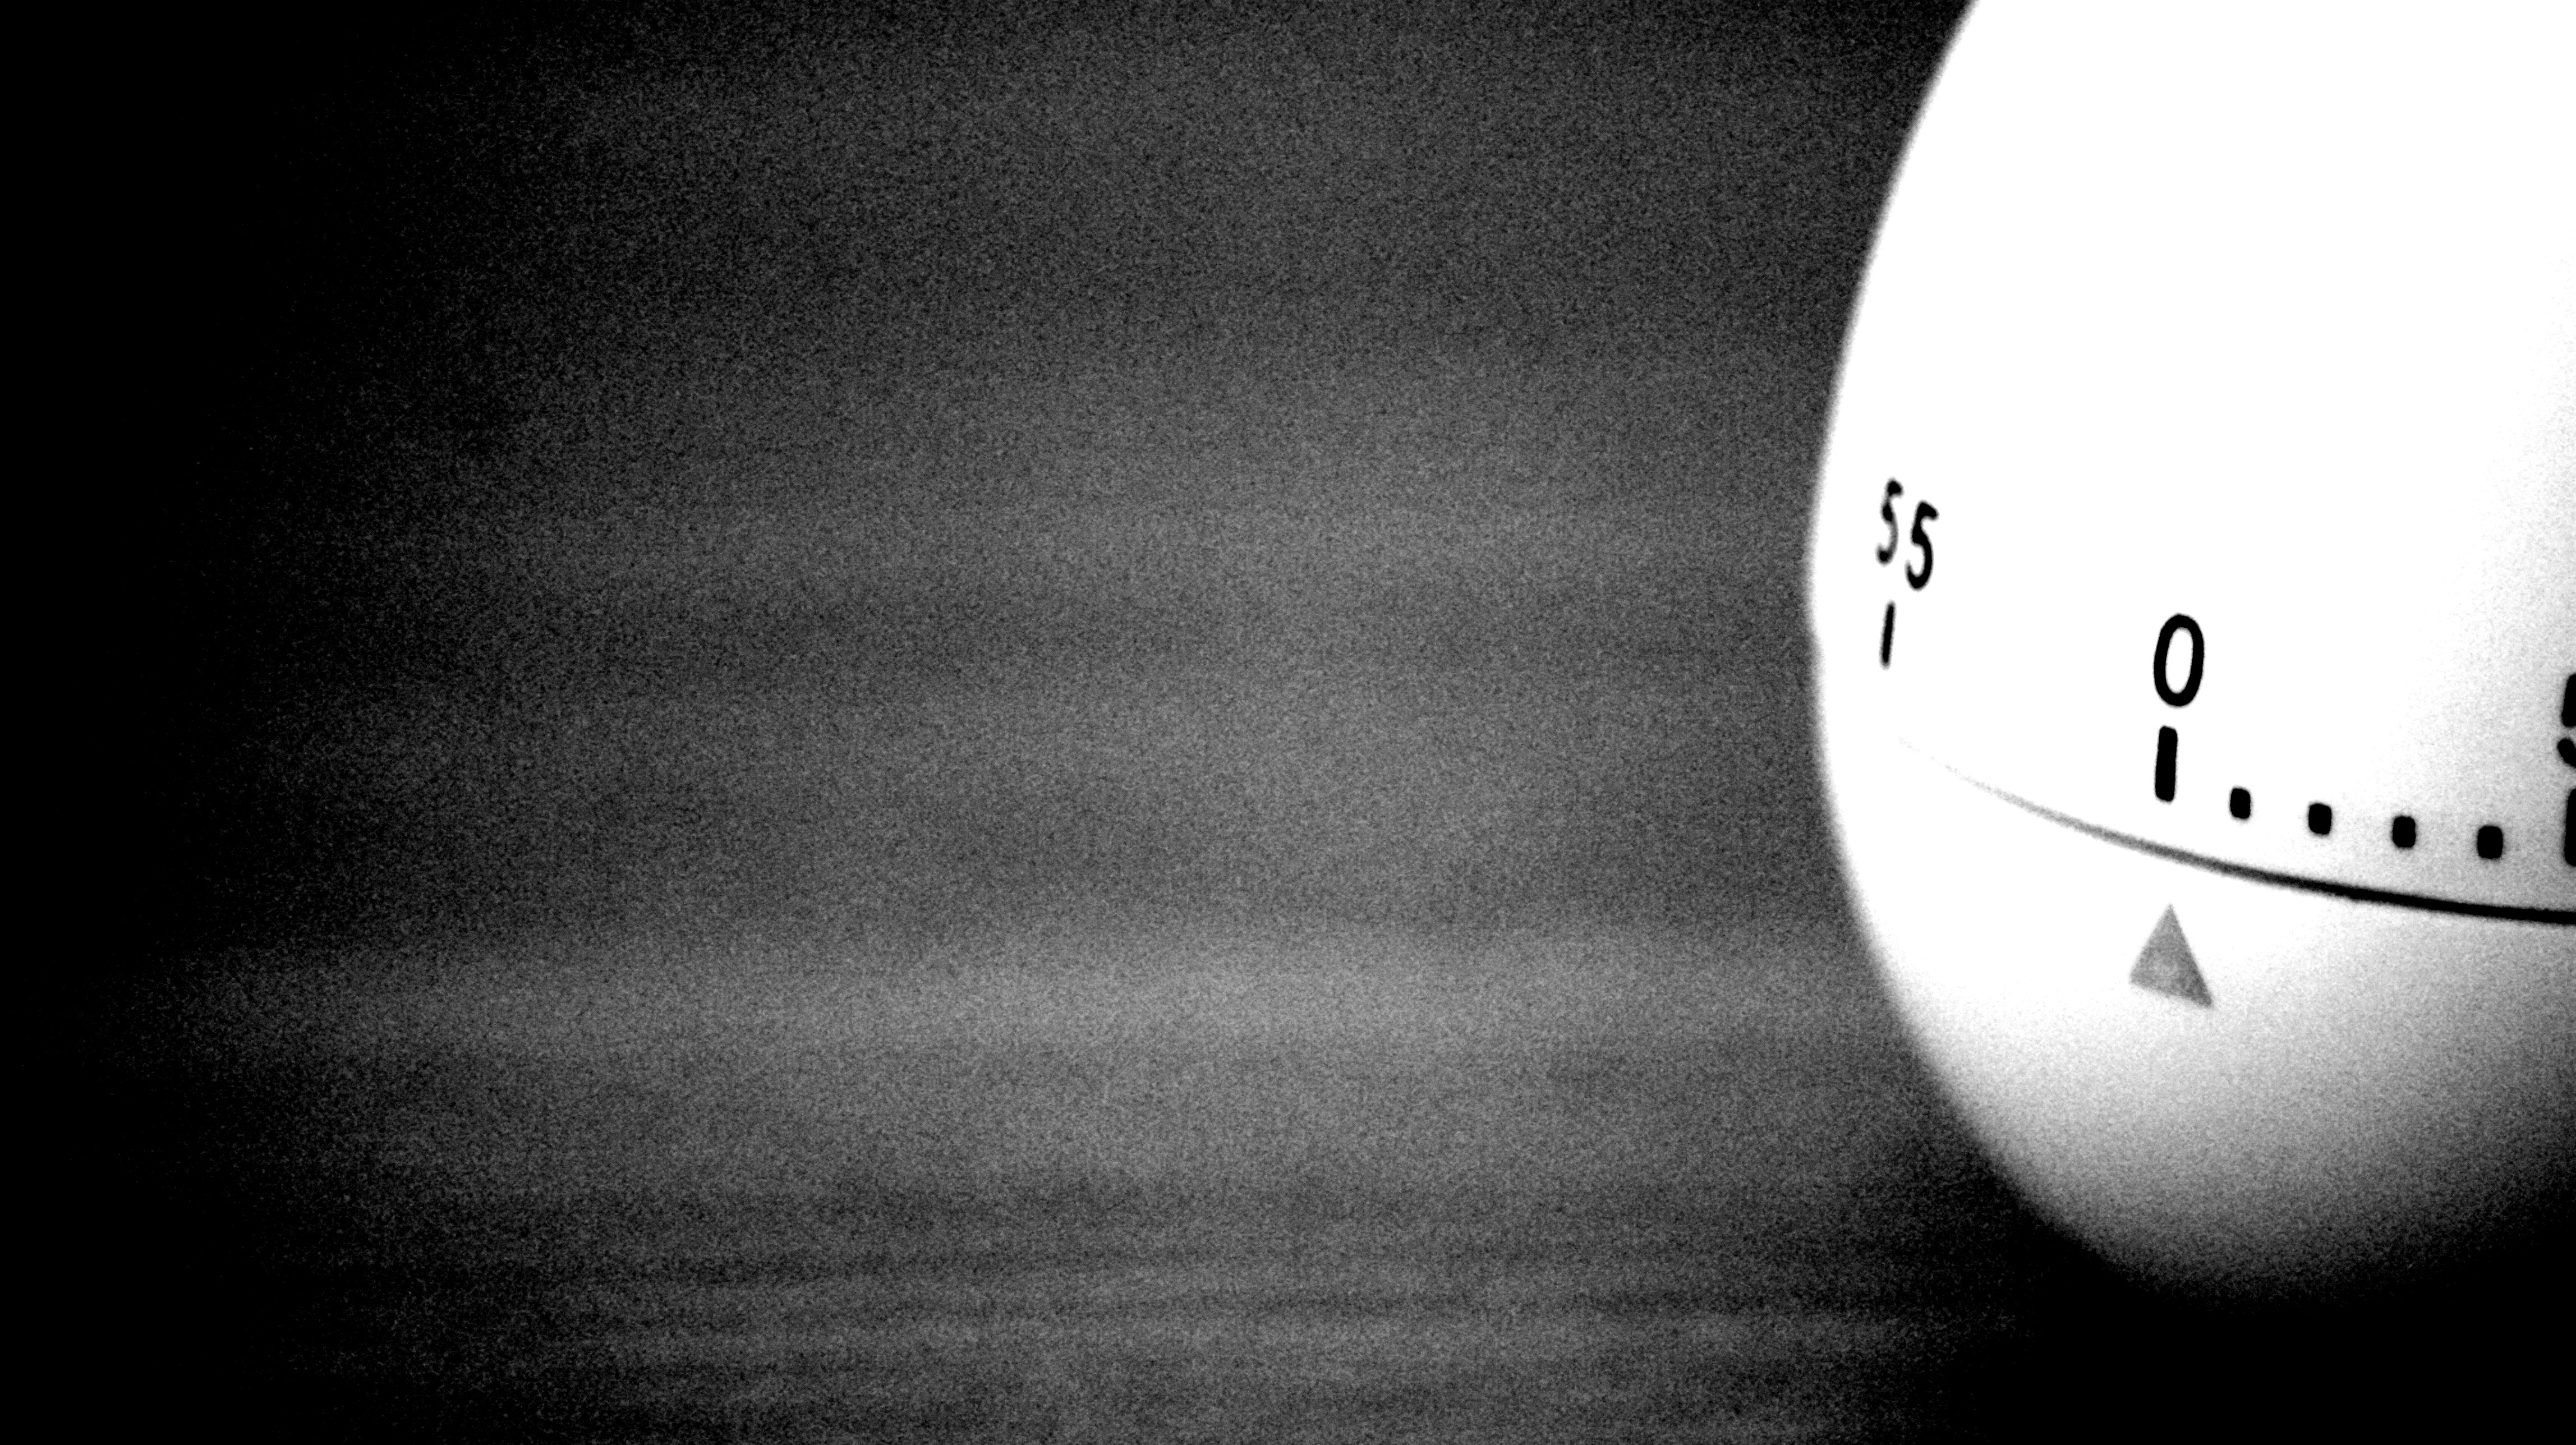
hand, black and white, white, photography, clock, number, counter, line, shadow, darkness, black, monochrome, egg, font, eye, zero, image, shape, countdown, egg timer, monochrome photography, computer wallpaper